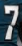
Number: 7